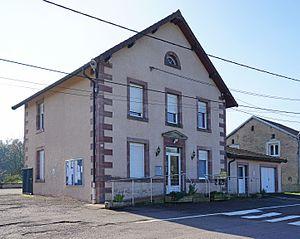
La mairie de Montessaux.
Montessaux est une commune française située dans le département de la Haute-Saône, en région Bourgogne-Franche-Comté.